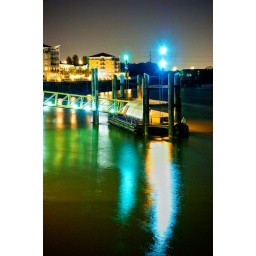
2am, long exposure of a small boat dock on the Thames river in London opposite of the O2 dome.@lifebypixels